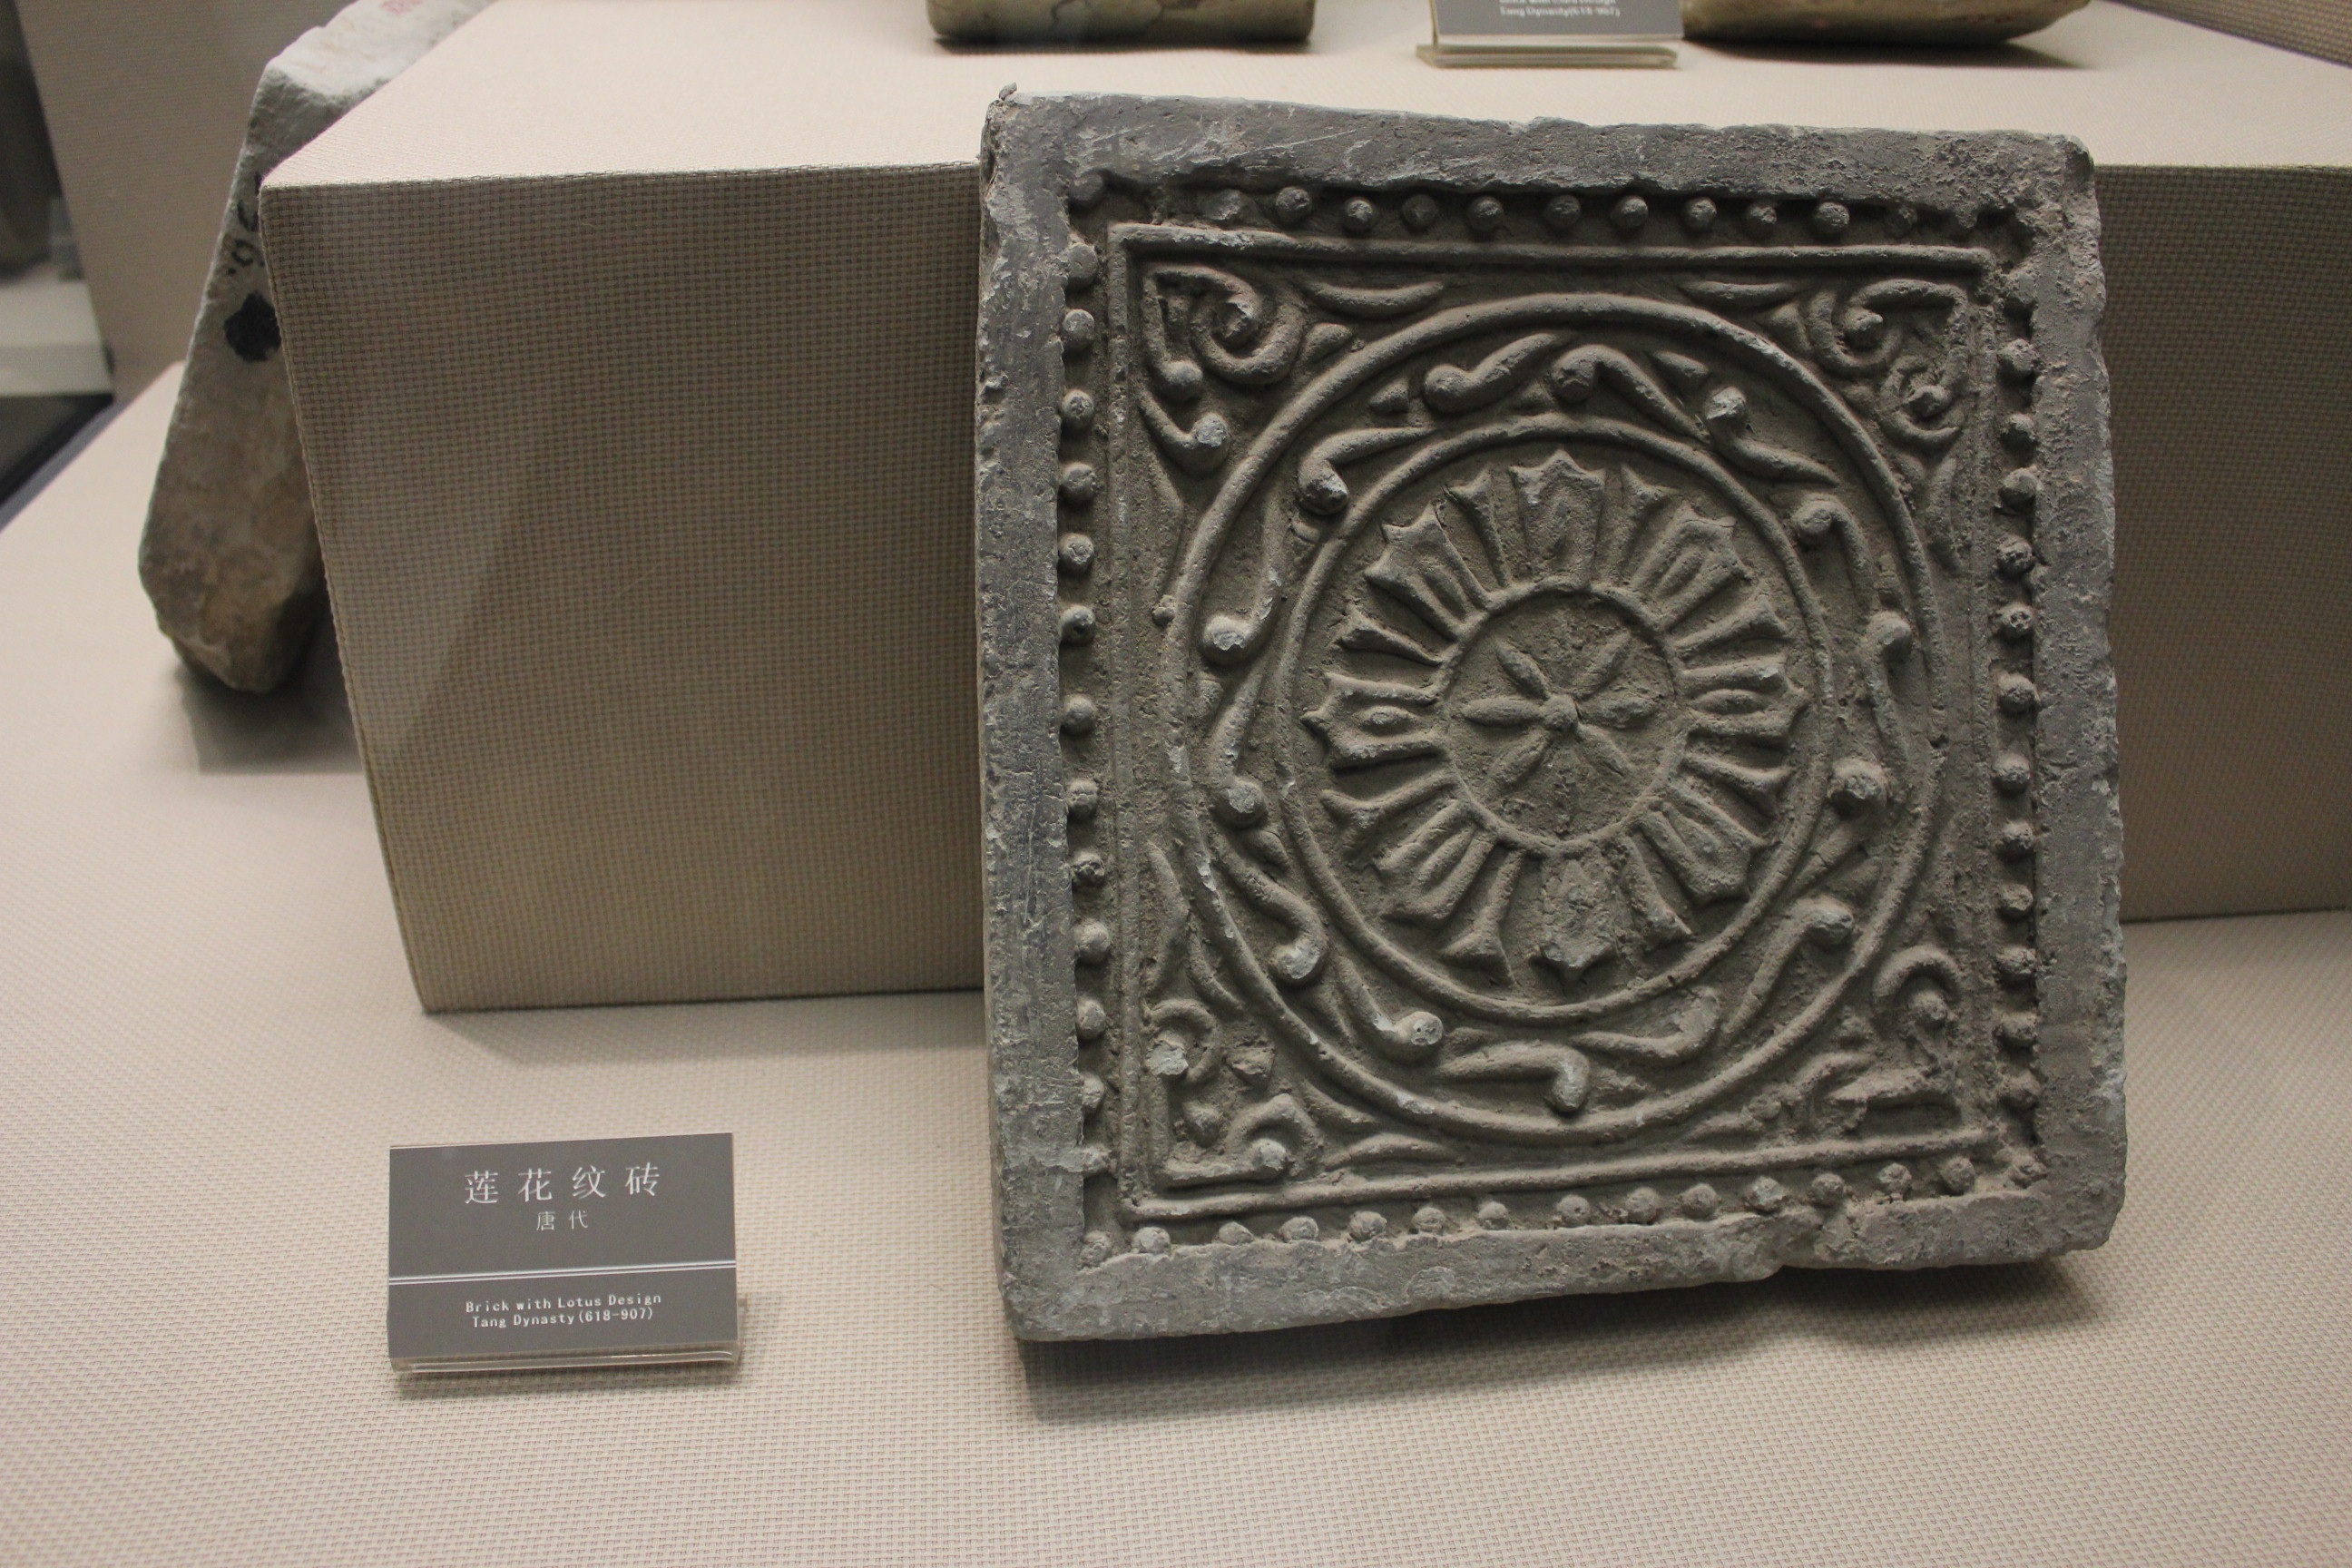
stone, museum, brick, art, silver, picture frame, china, xi an, tang dynasty, fashion accessory, lotus design